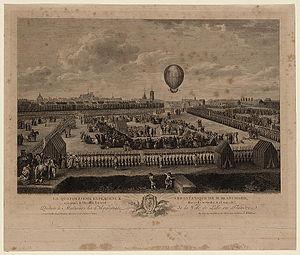
Jean-Pierre François Blanchard, né le 4 juillet 1753 au Petit-Andely et mort le 7 mars 1809 à Paris, est un aéronaute français qui s'illustra dans la conquête des airs en ballon, notamment la première traversée de la Manche en ballon, le 7 janvier 1785.
Une montgolfière est un aérostat composé d'une nacelle surmontée d'une enveloppe légère et dont la sustentation est assurée par l'air chauffé qu'elle enferme, selon la force de la poussée d'Archimède. Le maintien de la température de l'air nécessite l'emport d'un carburant et d'un brûleur.
Wasmes [wam] est une section de la commune belge de Colfontaine, située en Région wallonne dans la province de Hainaut.